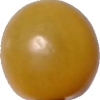
Label: tomato_cherry_yellow